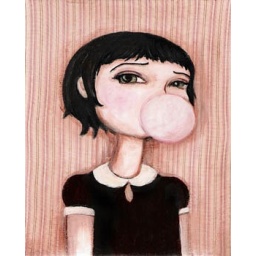
by black apple